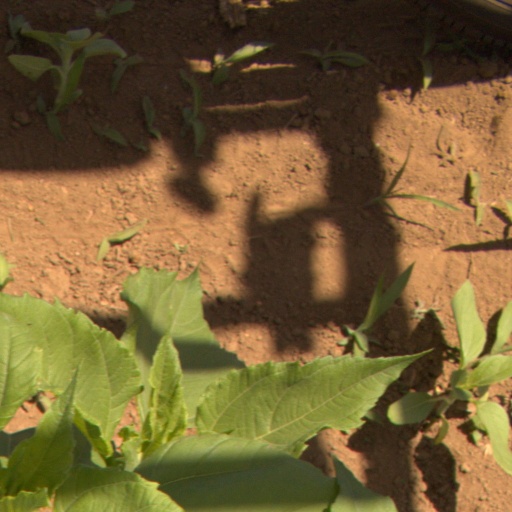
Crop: Jerusalem artichoke